Tom Cole

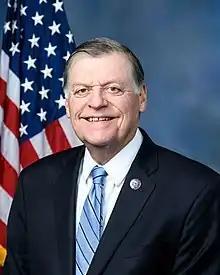
Official portrait, 2021

Thomas Jeffery Cole (born April 28, 1949) is an American politician and former educator serving as the U.S. representative for since 2003. A member of the Republican Party, he previously served as the 26th secretary of state of Oklahoma from 1995 to 1999 and in the Oklahoma Senate from 1988 to 1991. In 2022, Cole became the longest-serving Native American in the history of Congress.